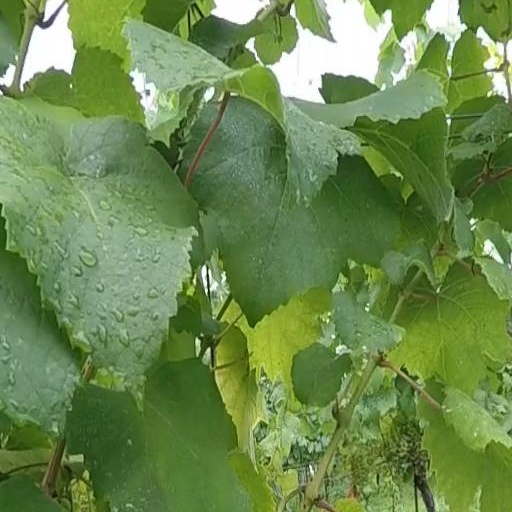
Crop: grape